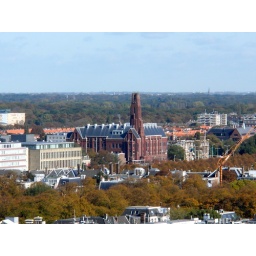
Office building in The Hague , called the Red Elephant , seen from the tower of St. Jacobs' church.